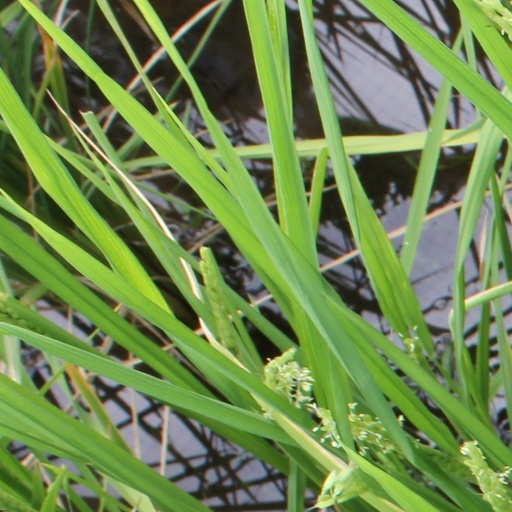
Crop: rice